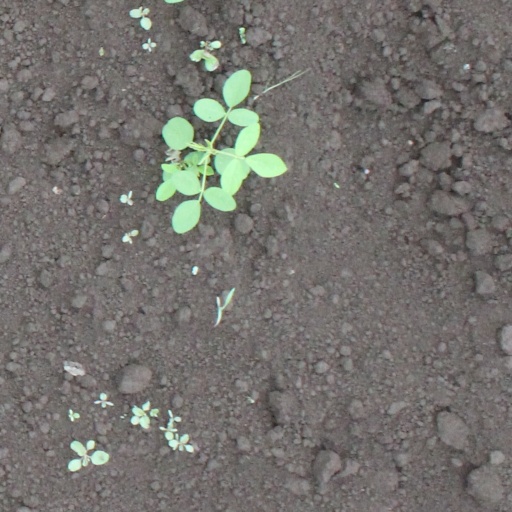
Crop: soybean